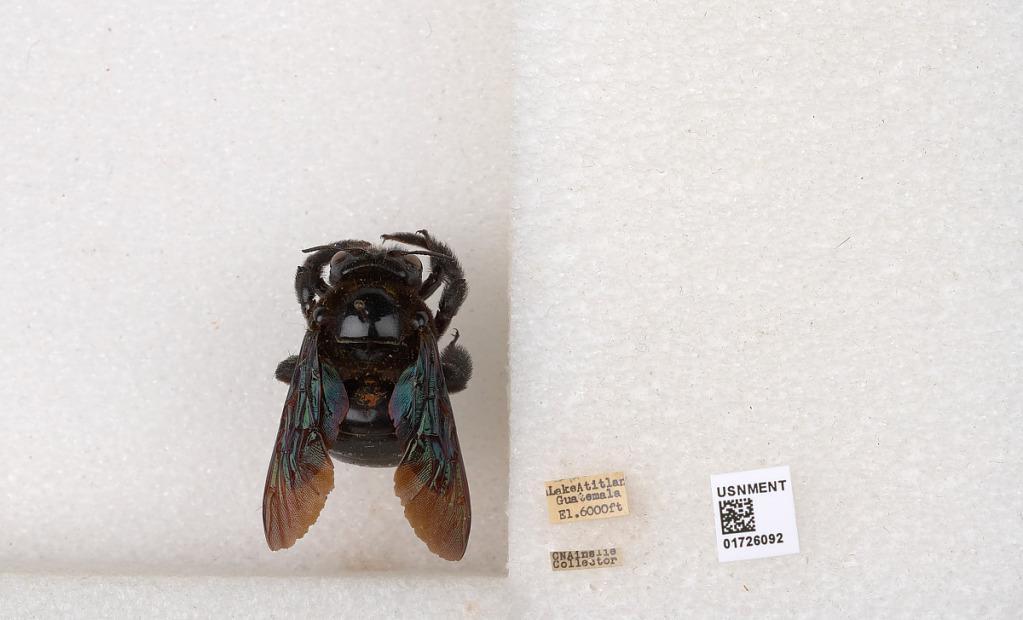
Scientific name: Xylocopa (Neoxylocopa) frontalis (Olivier)
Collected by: C. Ainslie
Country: Guatemala
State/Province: Solola
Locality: Lake Atitlan